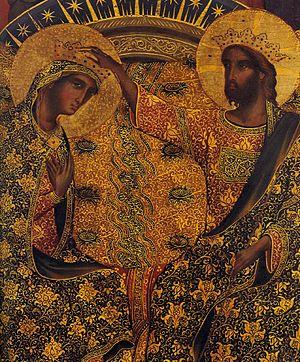
L'école vénitienne de peinture s'est développée essentiellement à Venise même, dans ce lieu indispensable aux échanges entre le Nord et le Sud, l'Europe du Nord et les pays baignés par la Méditerranée, L'Orient et l'Occident, durant une longue période qui va du XIVᵉ siècle au XVIIIᵉ siècle, période de rayonnement de l'École vénitienne. Elle a rassemblé des peintres provenant des environs, ceux des territoires de la République, sur la terre ferme, et d'anciennes familles vénitiennes. Leurs peintures, devenues célèbres à Venise, ont été commercialisées dans toute l'Europe.